Garbage truck

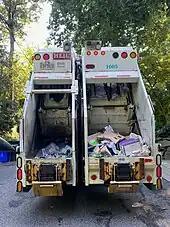
Split body rear loading waste collection truck

Lift-equipped trucks are referred to as automated side loaders (ASLs). Similar to a front-end loader, the waste is compacted by an oscillating packer plate at the front of the loading hopper which forces the waste through an aperture into the main body and is therefore compacted towards the rear of the truck.